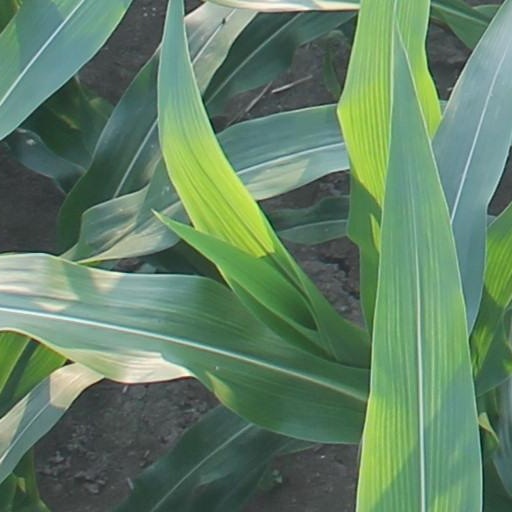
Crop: maize; corn